Functional specialization (brain)

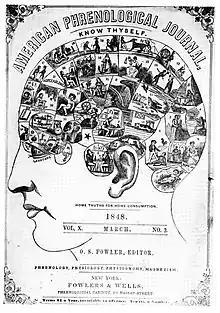
1848 edition of American Phrenological Journal published by Fowlers & Wells, New York City

Phrenology, created by Franz Joseph Gall (1758–1828) and Johann Gaspar Spurzheim (1776–1832) and best known for the idea that one's personality could be determined by the variation of bumps on their skull, proposed that different regions in one's brain have different functions and may very well be associated with different behaviours. Gall and Spurzheim were the first to observe the crossing of pyramidal tracts, thus explaining why lesions in one hemisphere are manifested in the opposite side of the body. However, Gall and Spurzheim did not attempt to justify phrenology on anatomical grounds. It has been argued that phrenology was fundamentally a science of race. Gall considered the most compelling argument in favor of phrenology the differences in skull shape found in sub-Saharan Africans and the anecdotal evidence (due to scientific travelers and colonists) of their intellectual inferiority and emotional volatility. In Italy, Luigi Rolando carried out lesion experiments and performed electrical stimulation of the brain, including the Rolandic area.